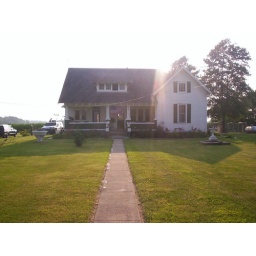
I want to plant several more trees around the house...